List of UK Jazz & Blues Albums Chart number ones of 2018

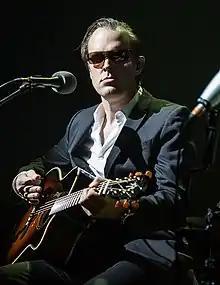
Joe Bonamassa spent a total of 11 weeks atop the UK Jazz & Blues Albums Chart in 2018: six with "Black Coffee" (with Beth Hart), four with "Redemption" and one with "British Blues Explosion Live".

The UK Jazz & Blues Albums Chart is a record chart which ranks the best-selling jazz and blues albums in the United Kingdom. Compiled and published by the Official Charts Company, the data is based on each album's weekly physical sales, digital downloads and streams. In 2018, 52 charts were published with 27 albums at number one. The first number-one album of the year was "Parking Lot Symphony" by Trombone Shorty. The last number-one album of the year was "The Prophet Speaks", the 40th studio album by Northern Irish singer-songwriter Van Morrison, which topped the last three charts of December.